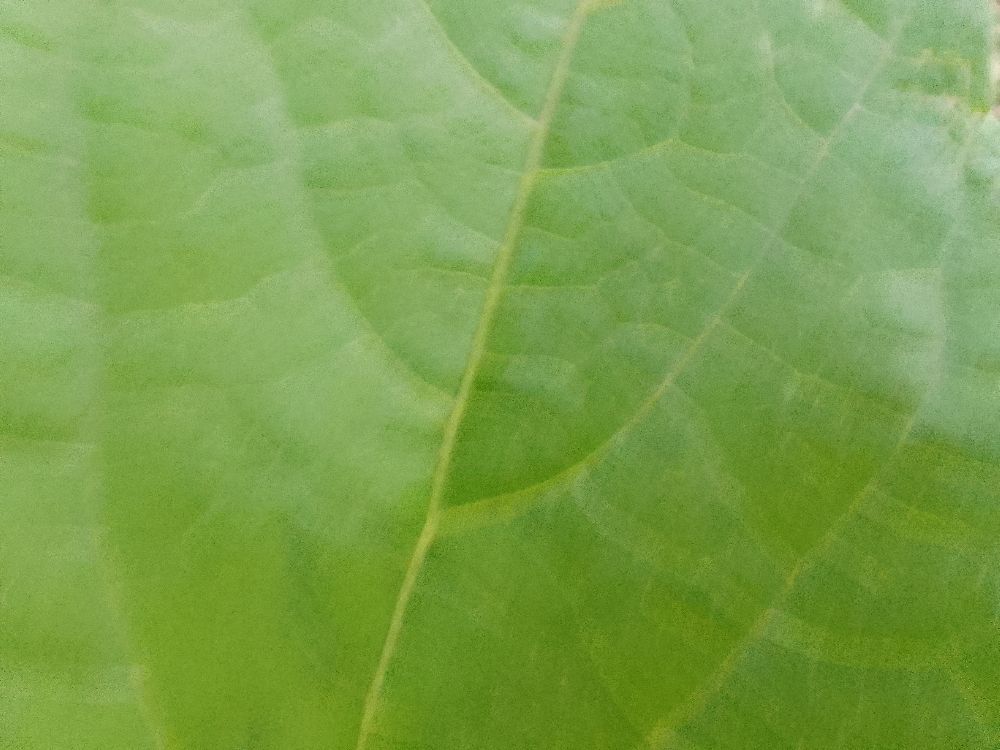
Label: healthy